Sawtooth Complex Fire

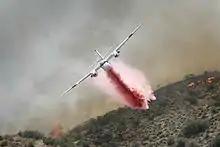
CDF Grumman/Marsh S-2F3AT airtanker working the Sawtooth Complex fire. U.S. Forest Service photo.

The Sawtooth Complex fire was a group of wildfires in San Bernardino County in the U.S. state of California in the summer of 2006. The Complex was made up of the Sawtooth, Waters, and Ridge fires, and burnt in chaparral two miles (3.2 km) east of Pioneertown.